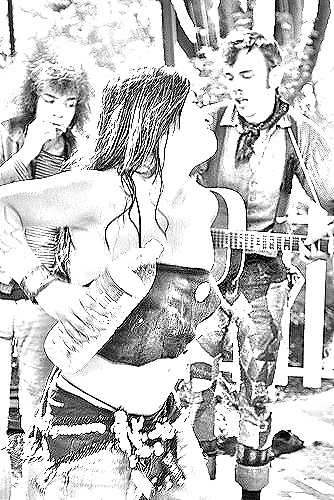
Portrait style: Sketch Portrait